CD ripper

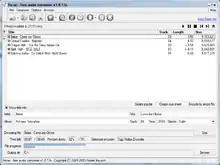
, a CD extractor and audio converter

A CD ripper is software that extracts raw digital audio in Compact Disc Digital Audio format tracks on a compact disc to standard computer sound files, such as WAV or MP3.